Mitch Harris (baseball)

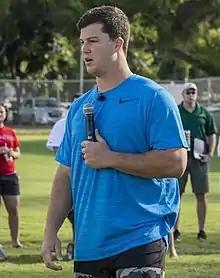
Harris at Pearl Harbor in 2015

Mitchell Andrew Harris (born November 7, 1985) is an American former professional baseball pitcher. He played in Major League Baseball (MLB) for the St. Louis Cardinals in 2015. A native of Florida who grew up in North Carolina, Harris attended the United States Naval Academy. After serving as a Lieutenant in the Navy, Harris became the first Naval Academy graduate to appear in the major leagues since 1921, and just the second ever to do so.